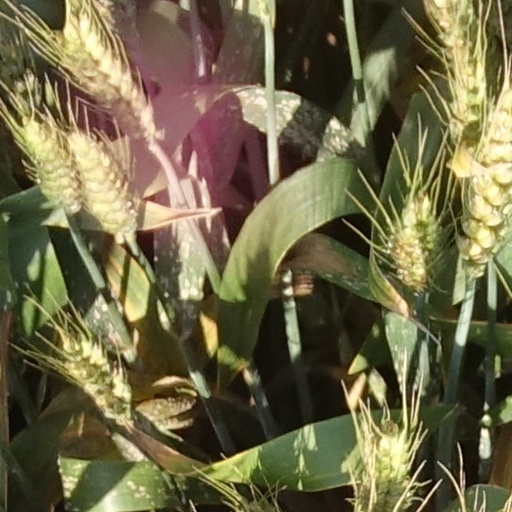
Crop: wheat